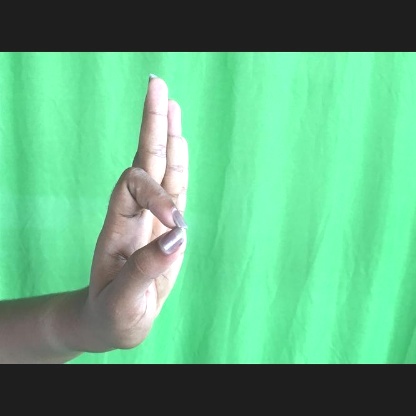
Mudra: Aralam